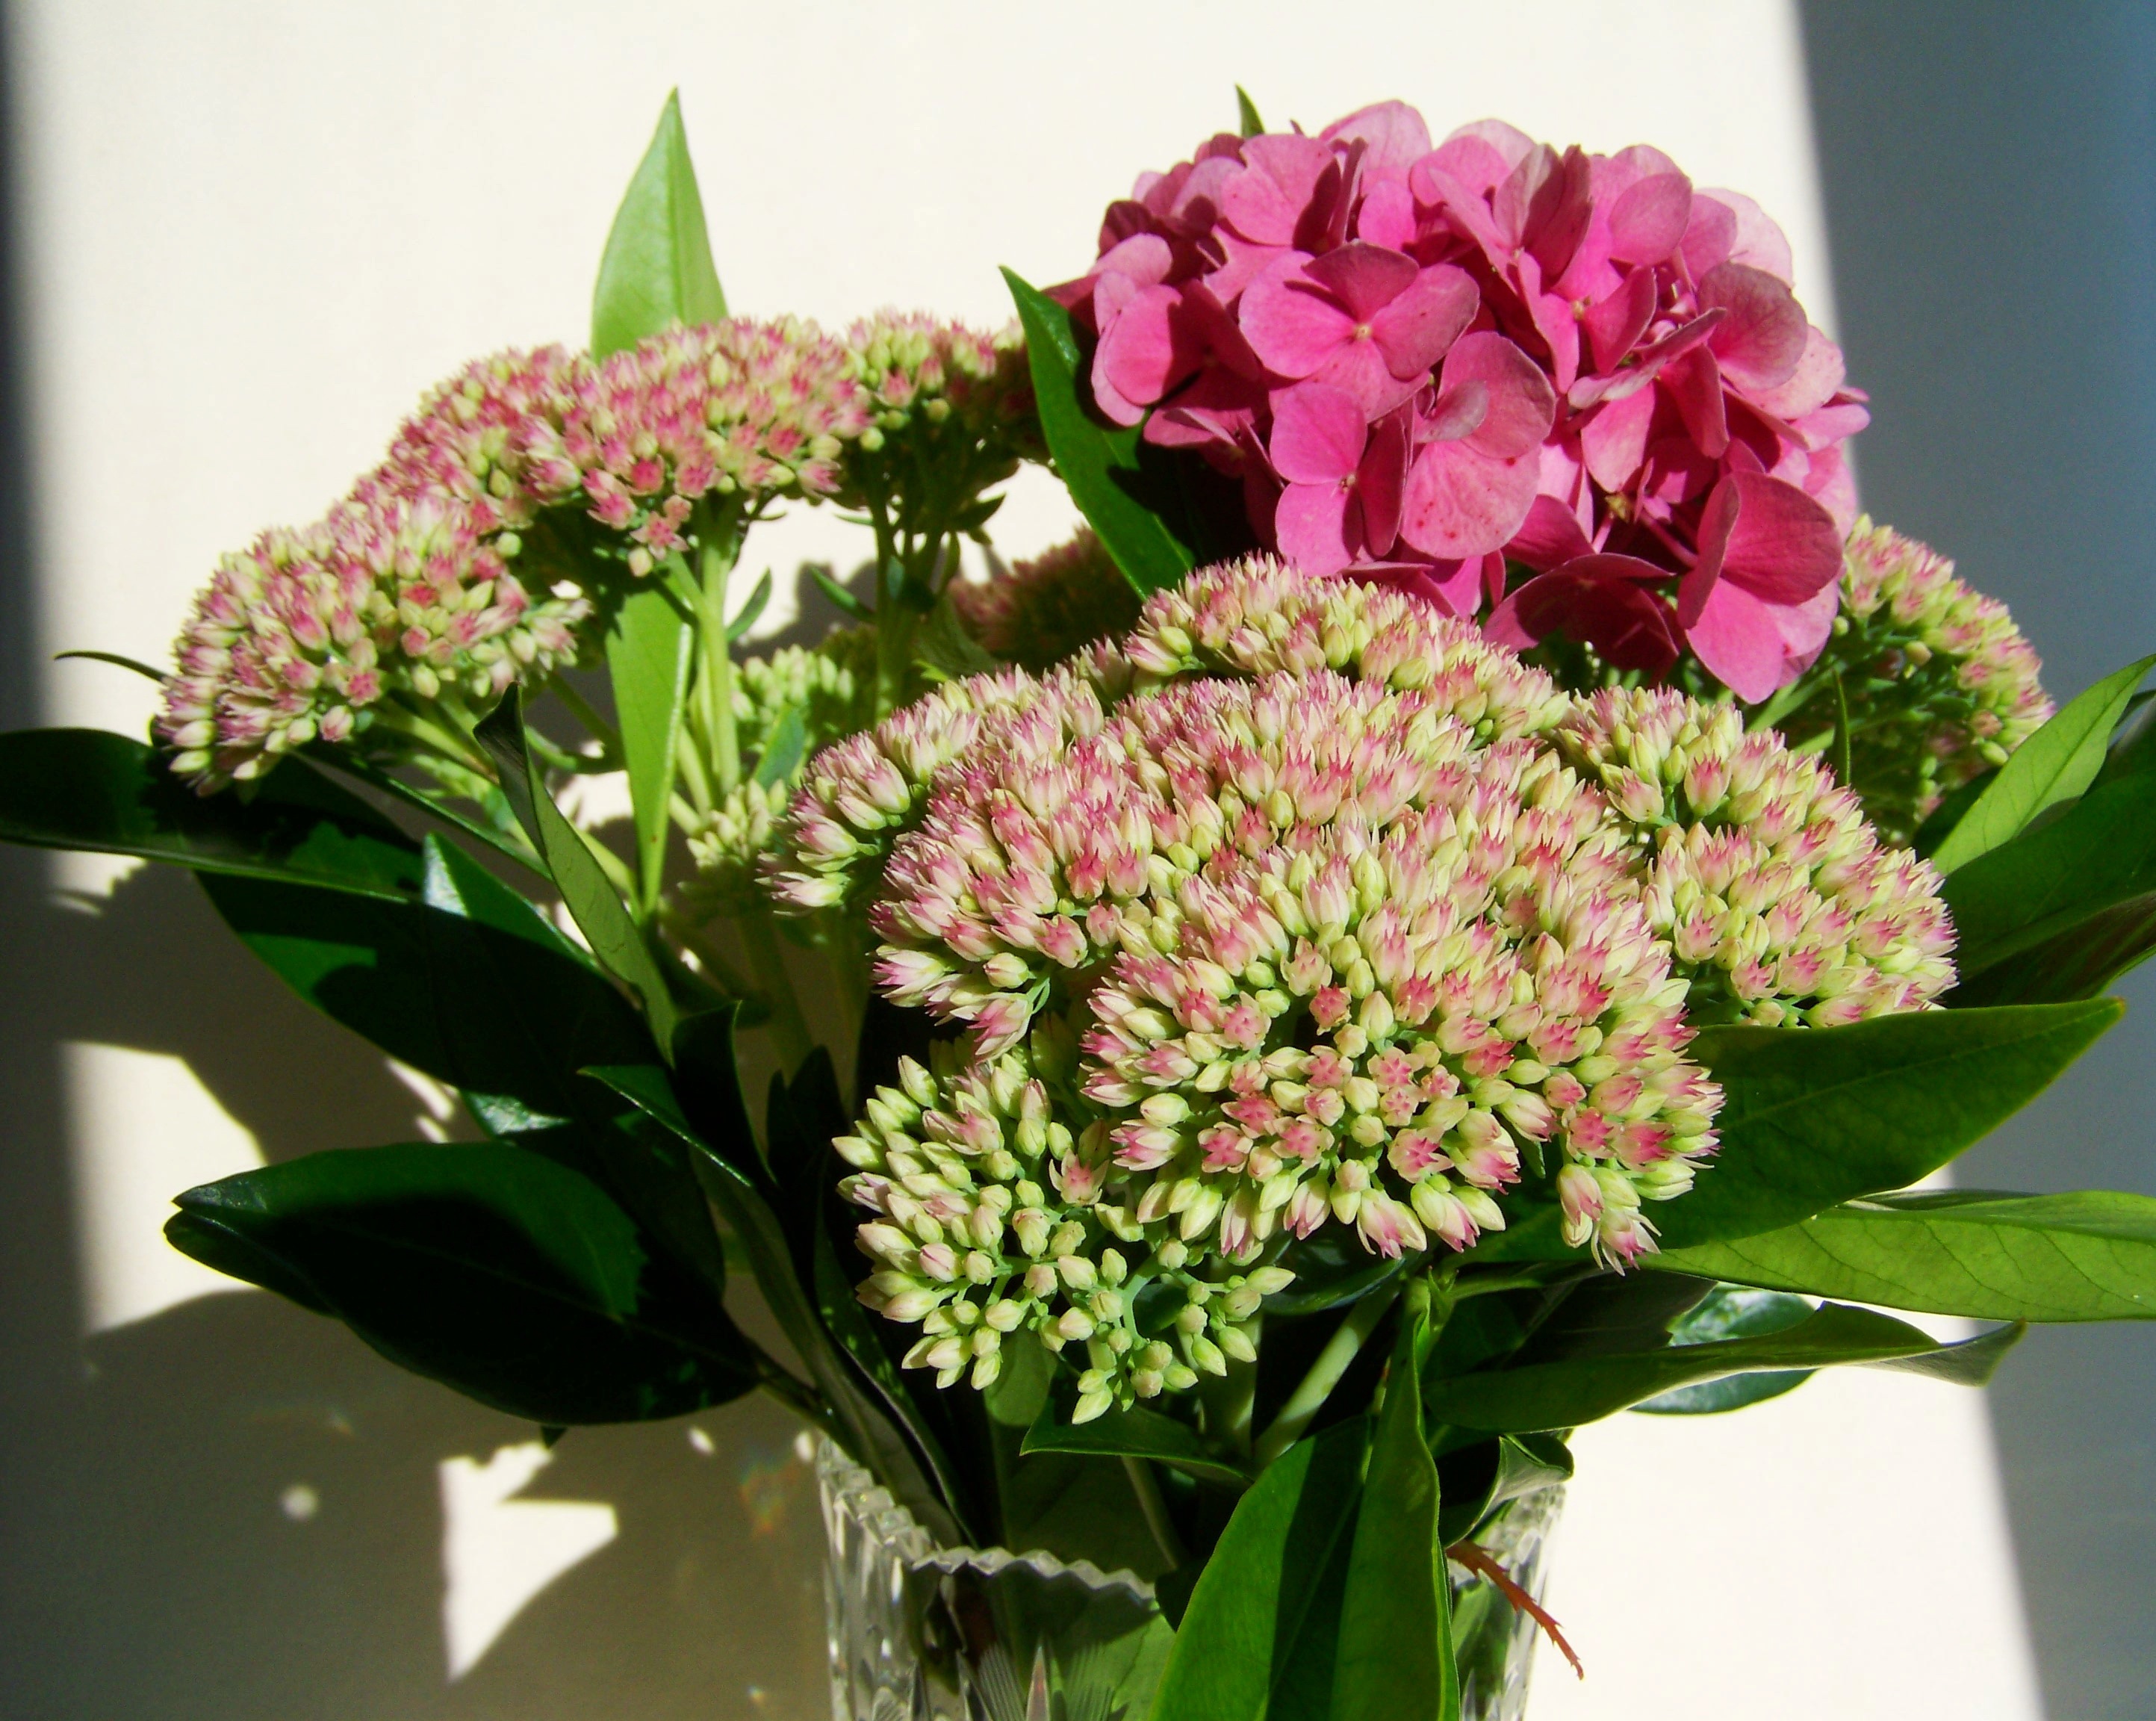
plant, flower, flora, hydrangea, cut flower, floristry, pink flowers, flowering plant, flower bouquet, hydrangeaceae, cut flowers, floral design, cornales, land plant, flower arranging